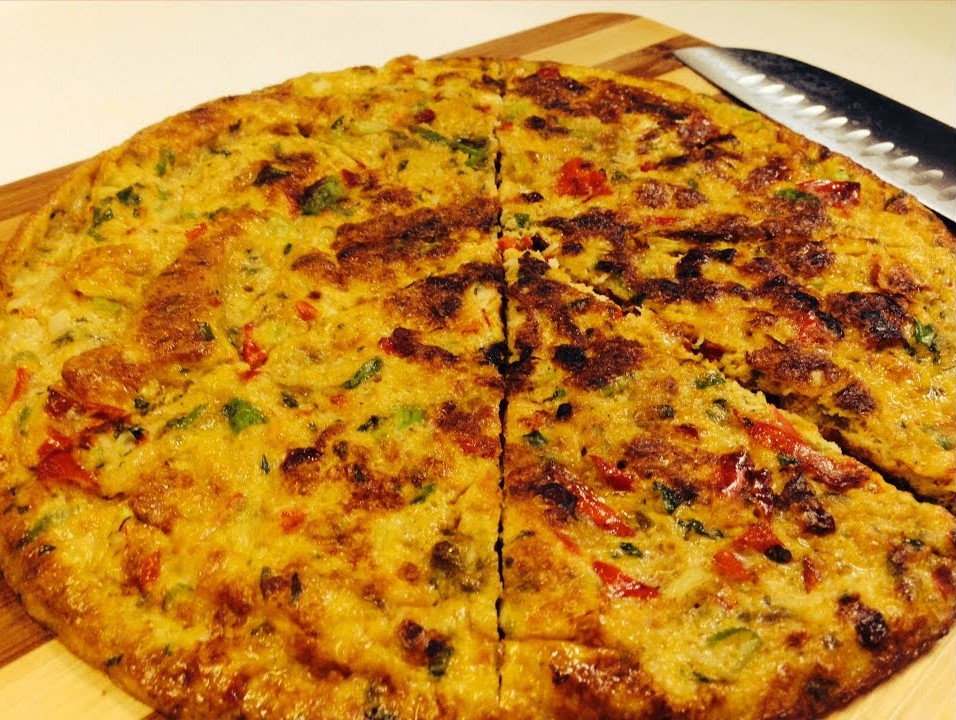
Label: telur_dadar